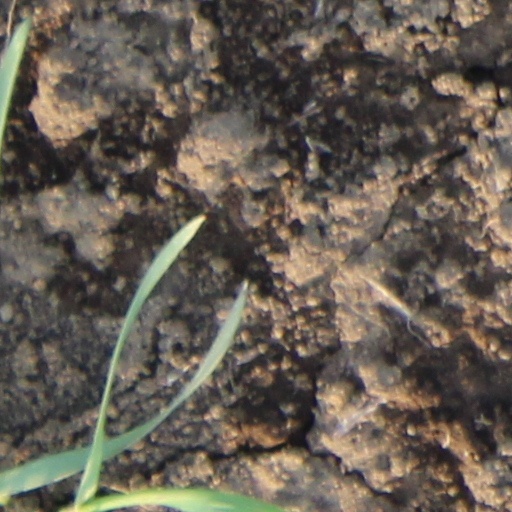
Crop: wheat